Recruit Training Command, Great Lakes, Illinois

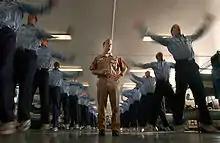
A Recruit Division Commander conducts "Instructional Training" to correct substandard performance during boot camp

Week Three consists of hands-on training. Recruits learn laws of armed conflict, personal finance, basic seamanship, shipboard communication, and Navy ship and aircraft identification. Recruits also take their first physical training test, called the RDC Assessment, performing as many push-ups as they can in two minutes, holding a plank for as long as possible (max time of 3 minutes and 26 seconds), and running for time. The time standards for the run and the number of push-ups are based on the recruits' ages, which range from 17 to 42. Recruits receive their first paychecks.